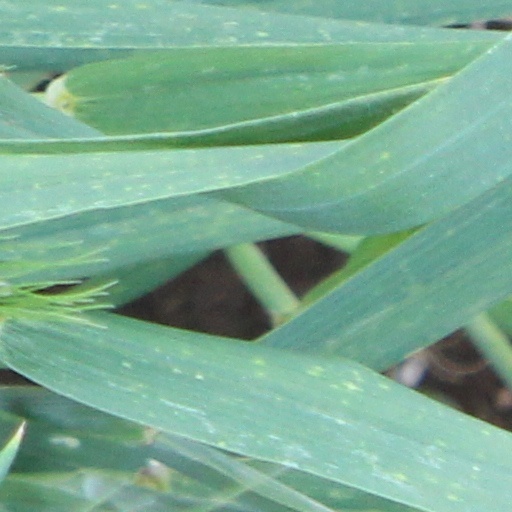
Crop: wheat